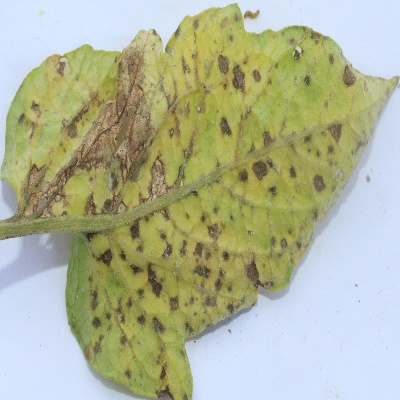
Crop: Tomato
Condition: septoria leaf spot